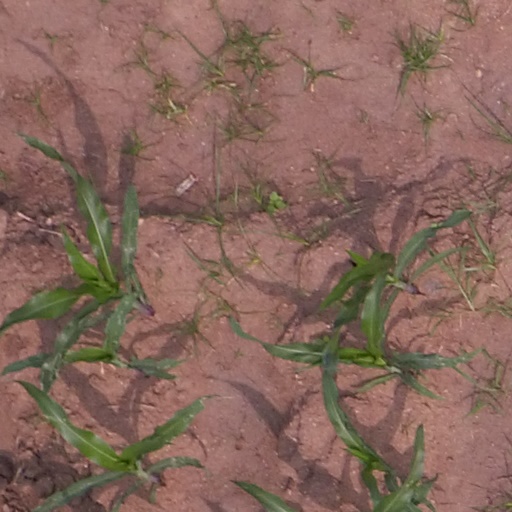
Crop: maize; corn